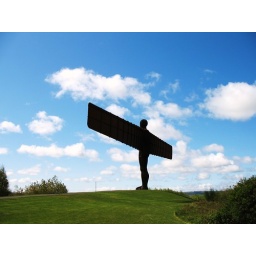
Angel under blue sky